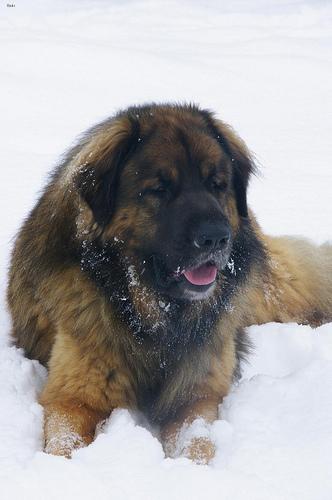
Breed: leonberger